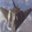
Label: airplane